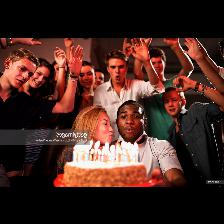
Label: Human